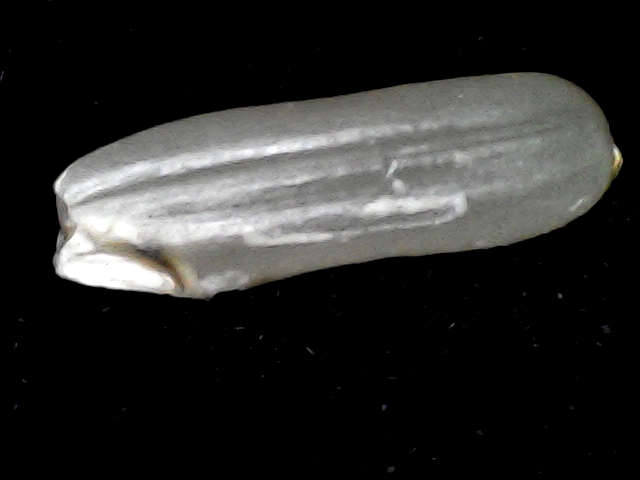
Rice variety: BD87